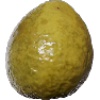
Label: Guava 1